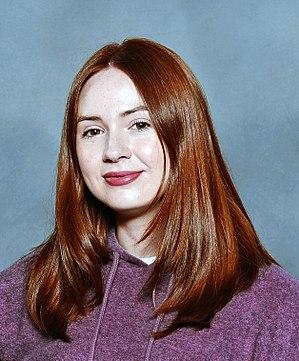
Le Onzième Docteur est la onzième incarnation du Docteur, personnage principal de la série télévisée de science-fiction Doctor Who, produite par la BBC. Il est interprété par Matt Smith, qui est le plus jeune acteur à avoir interprété le Docteur depuis 1963.